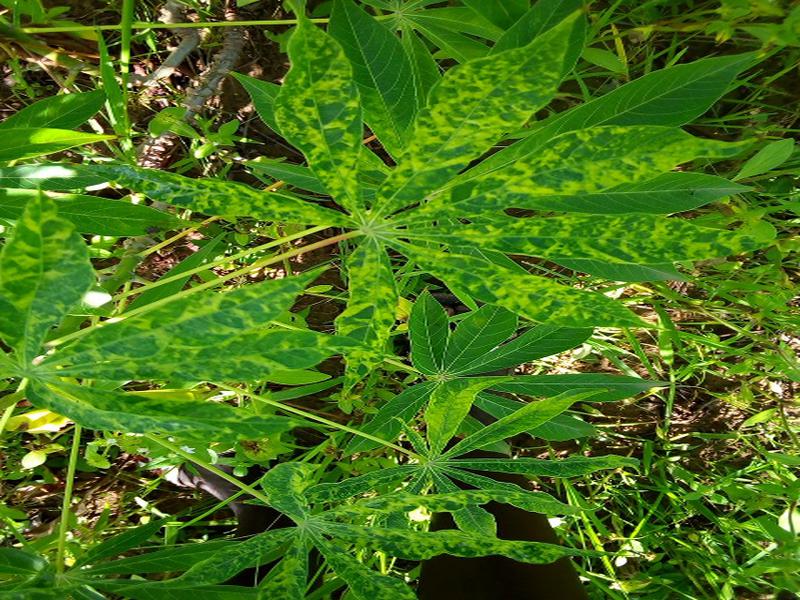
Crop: cassava
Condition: mosaic_disease